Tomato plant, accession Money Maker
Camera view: horizontal (90 deg, fisheye); turntable rotation: 300 degrees
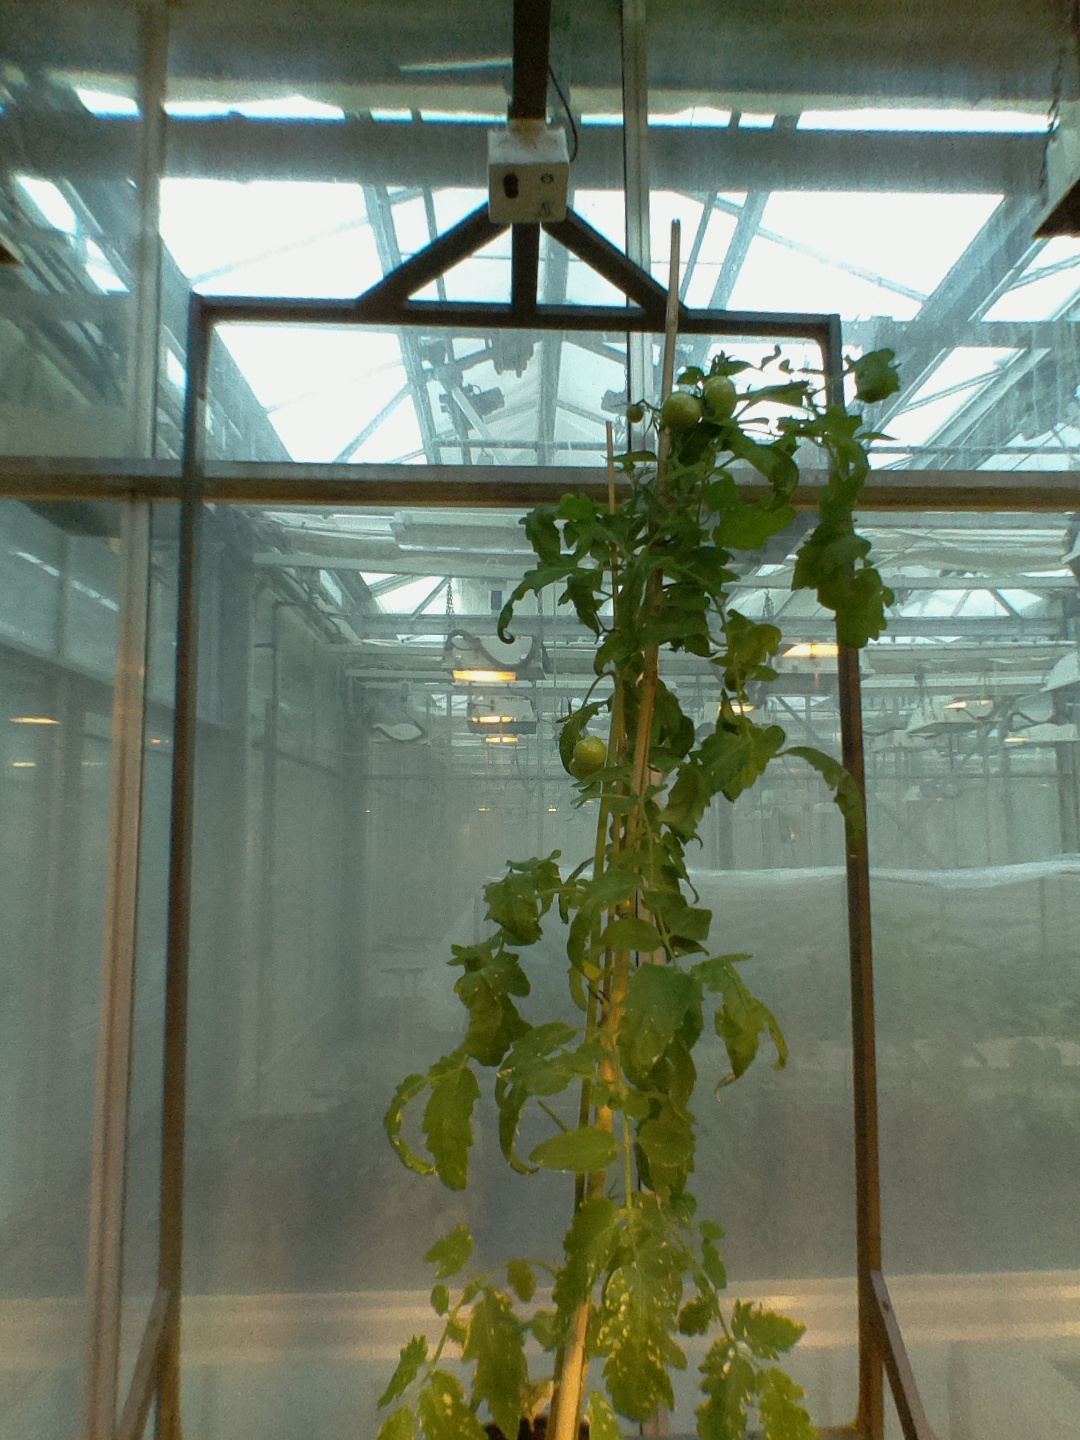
BBCH growth stage 74: 40%-50% of final fruit size